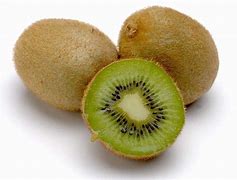
Label: Kiwi